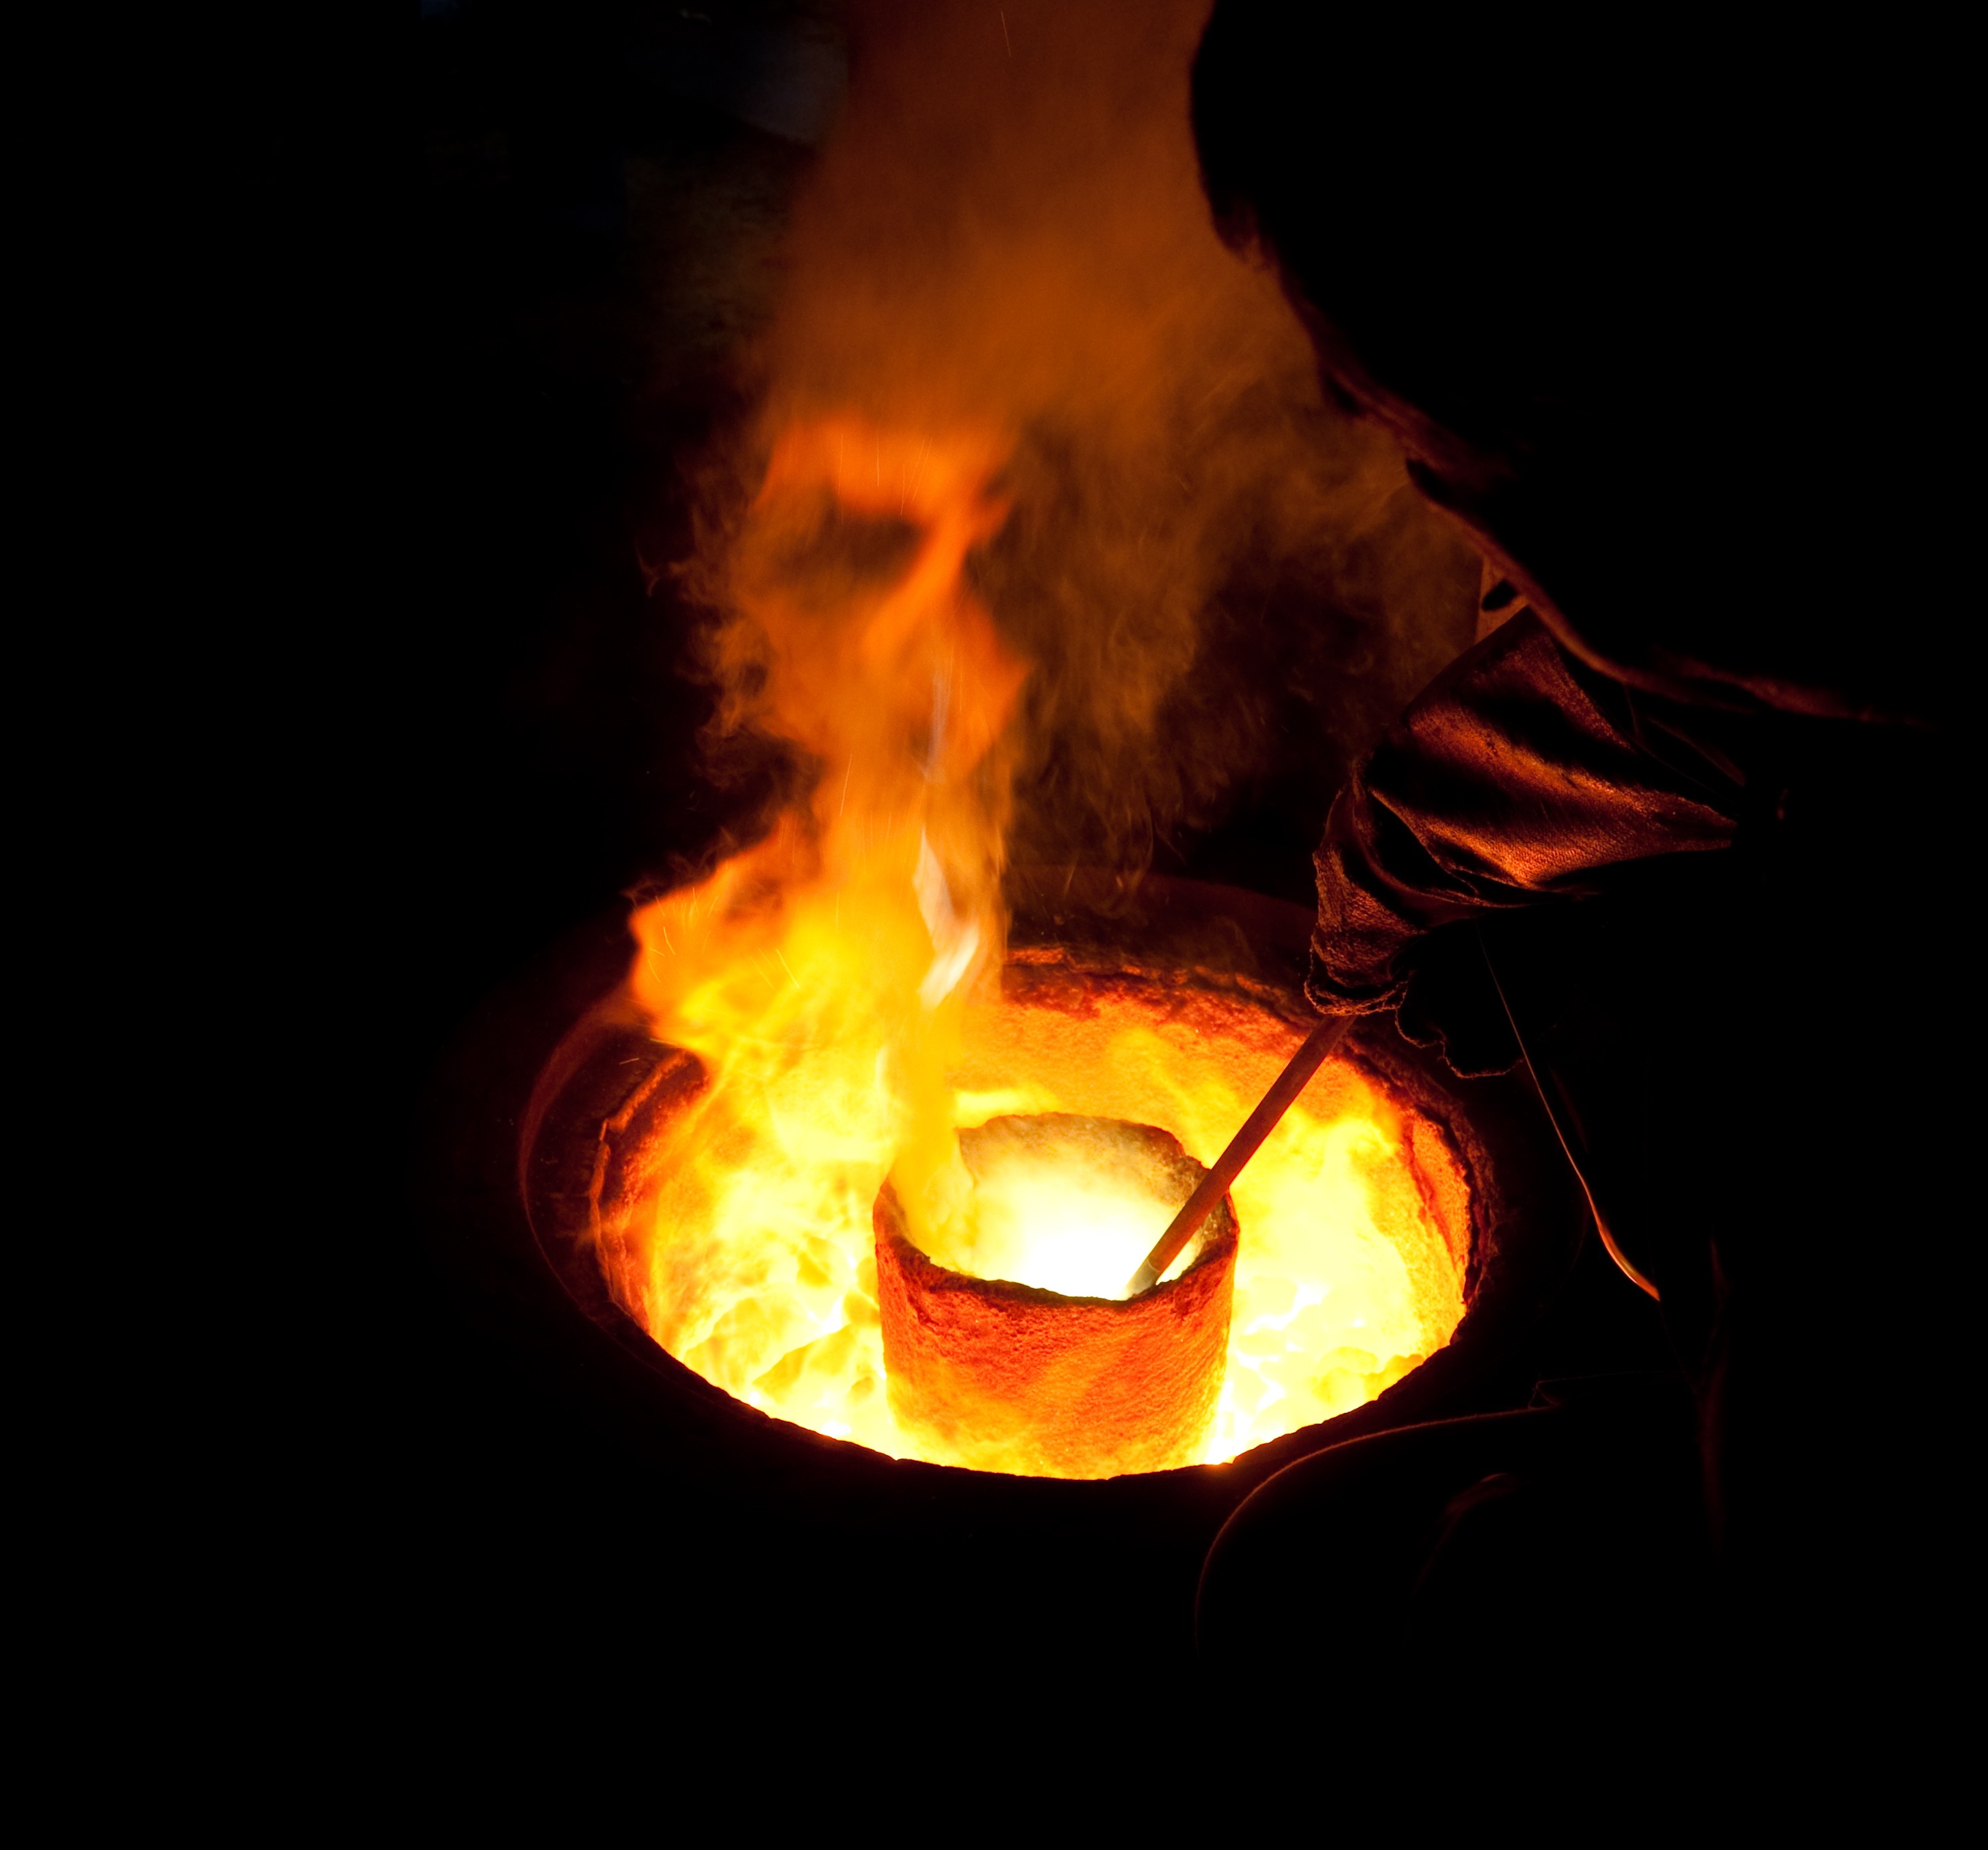
liquid, workshop, orange, flame, fire, factory, darkness, industry, campfire, bonfire, heat, font, mill, bright, hot, ladle, heavy, melting, casting, furnace, metalwork, foundry, crucible, smelt, molten metal